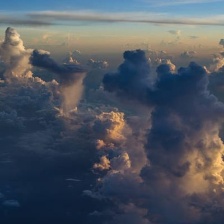
Cloud type: Stratus